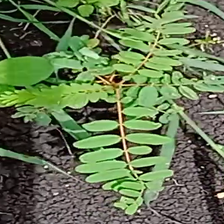
Weed species: Sicklepod_(Senna obtusifolia)